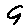
Label: 9